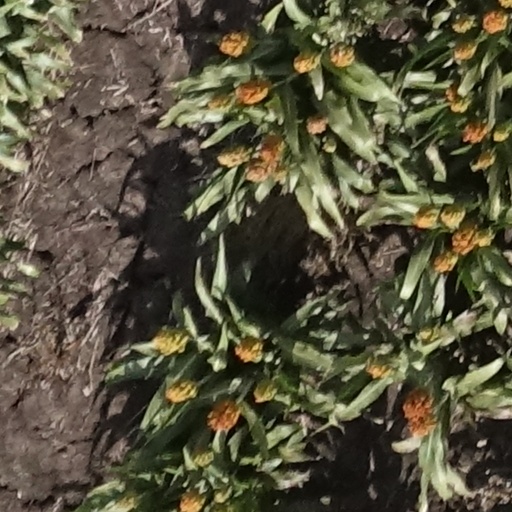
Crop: sorghum